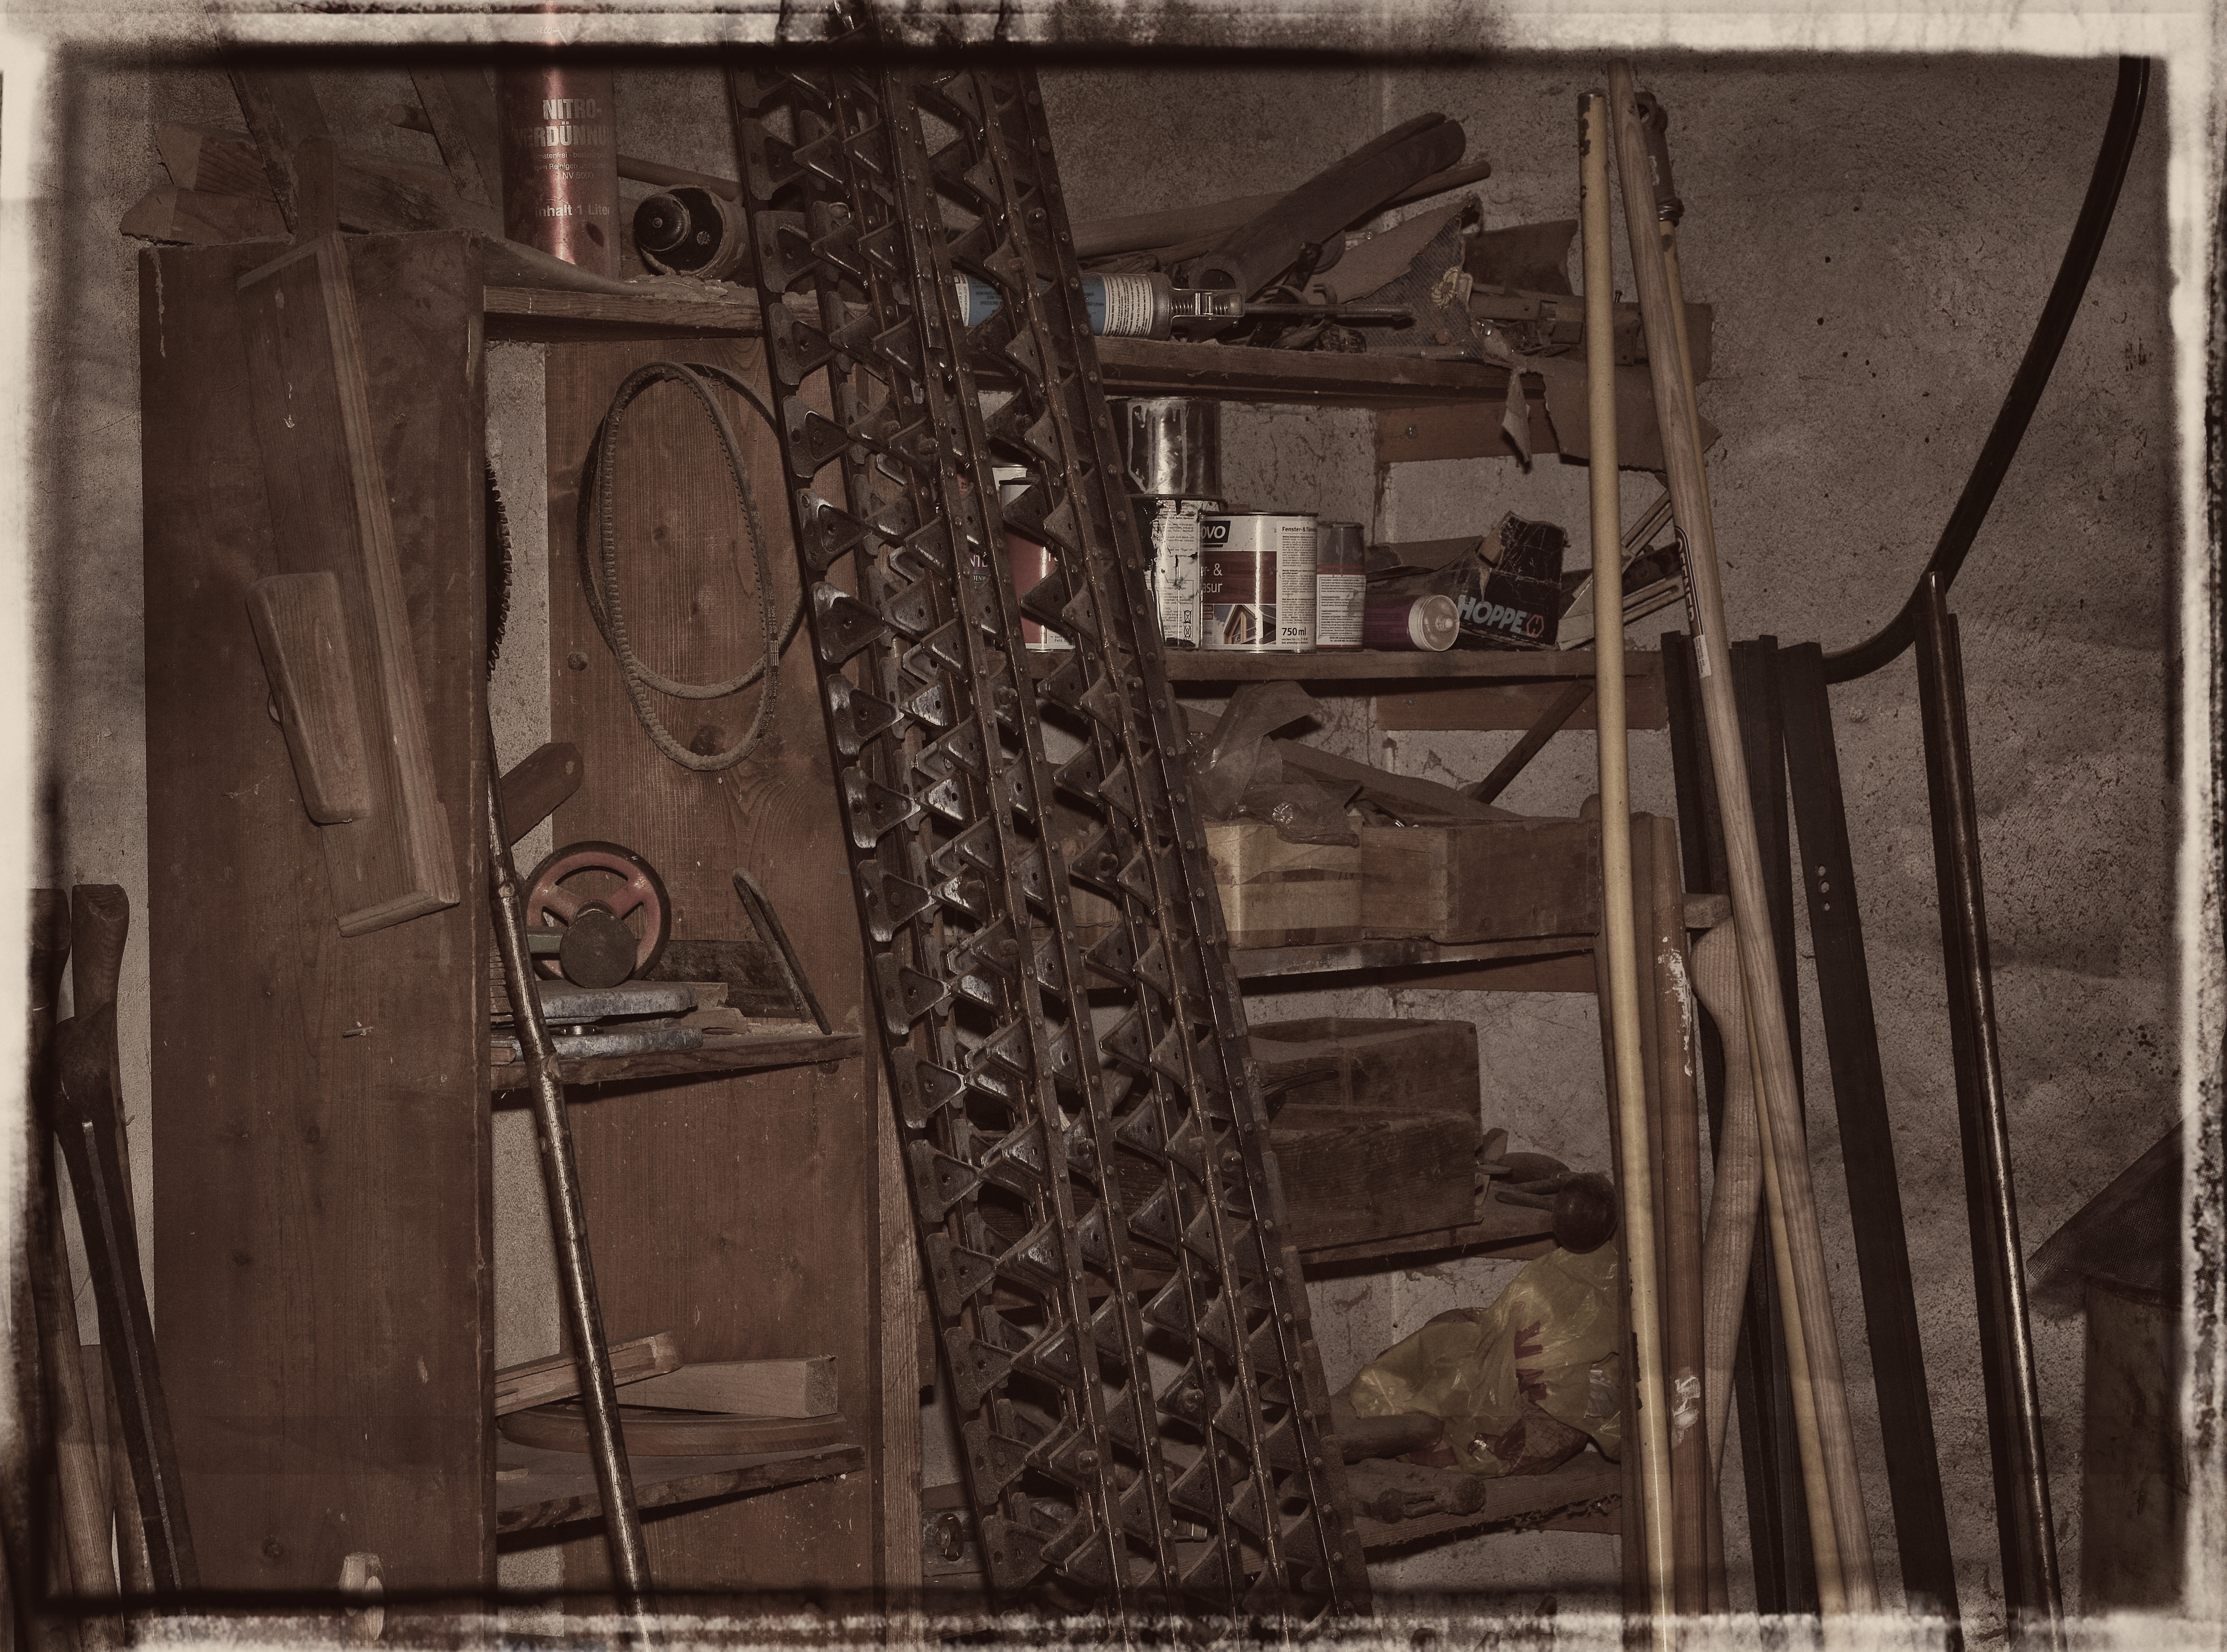
wood, house, window, old, wall, workshop, lumber, history, iron, past, old photo, ancient history, storage room